Stockport

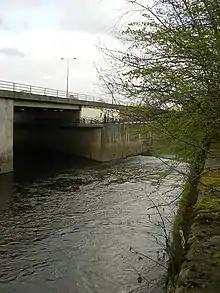
The River Tame (left) and the River Goyt (right) meeting to form the Mersey

Stockport was recorded as "Stokeport" in 1170. The currently accepted etymology is Old English "port", a market place, with "stoc", a hamlet (but more accurately a minor settlement within an estate); hence, a market place at a hamlet. Older derivations include "stock", a stockaded place or castle, with "port", a wood, hence a castle in a wood. The castle probably refers to Stockport Castle, a 12th-century motte-and-bailey first mentioned in 1173.